Puerto Rico national football team

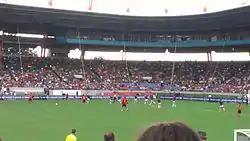
Puerto Rico (in blue) playing Spain in 2012.

Over the past few years, Puerto Rico has begun to emerge as a contender, like they were in the 1990s. In 2008, they won two games as visitors against Bermuda (1–0 and 2–0), drew 2–2 with Trinidad and Tobago. They also won for the first time since 1994 when they beat the Dominican Republic in the first round of the World Cup qualifiers. Although they lost the first leg 4–0 to Honduras, they fought a 2–2 tie in the home leg in the second round. The Puerto Rican Football Federation has announced plans that would allow them to participate in the next editions of the Caribbean Cup and Gold Cup. Most capped player Andres Cabrero is the only active player as of 2021 who participated in said 2010 World Cup qualifiers.